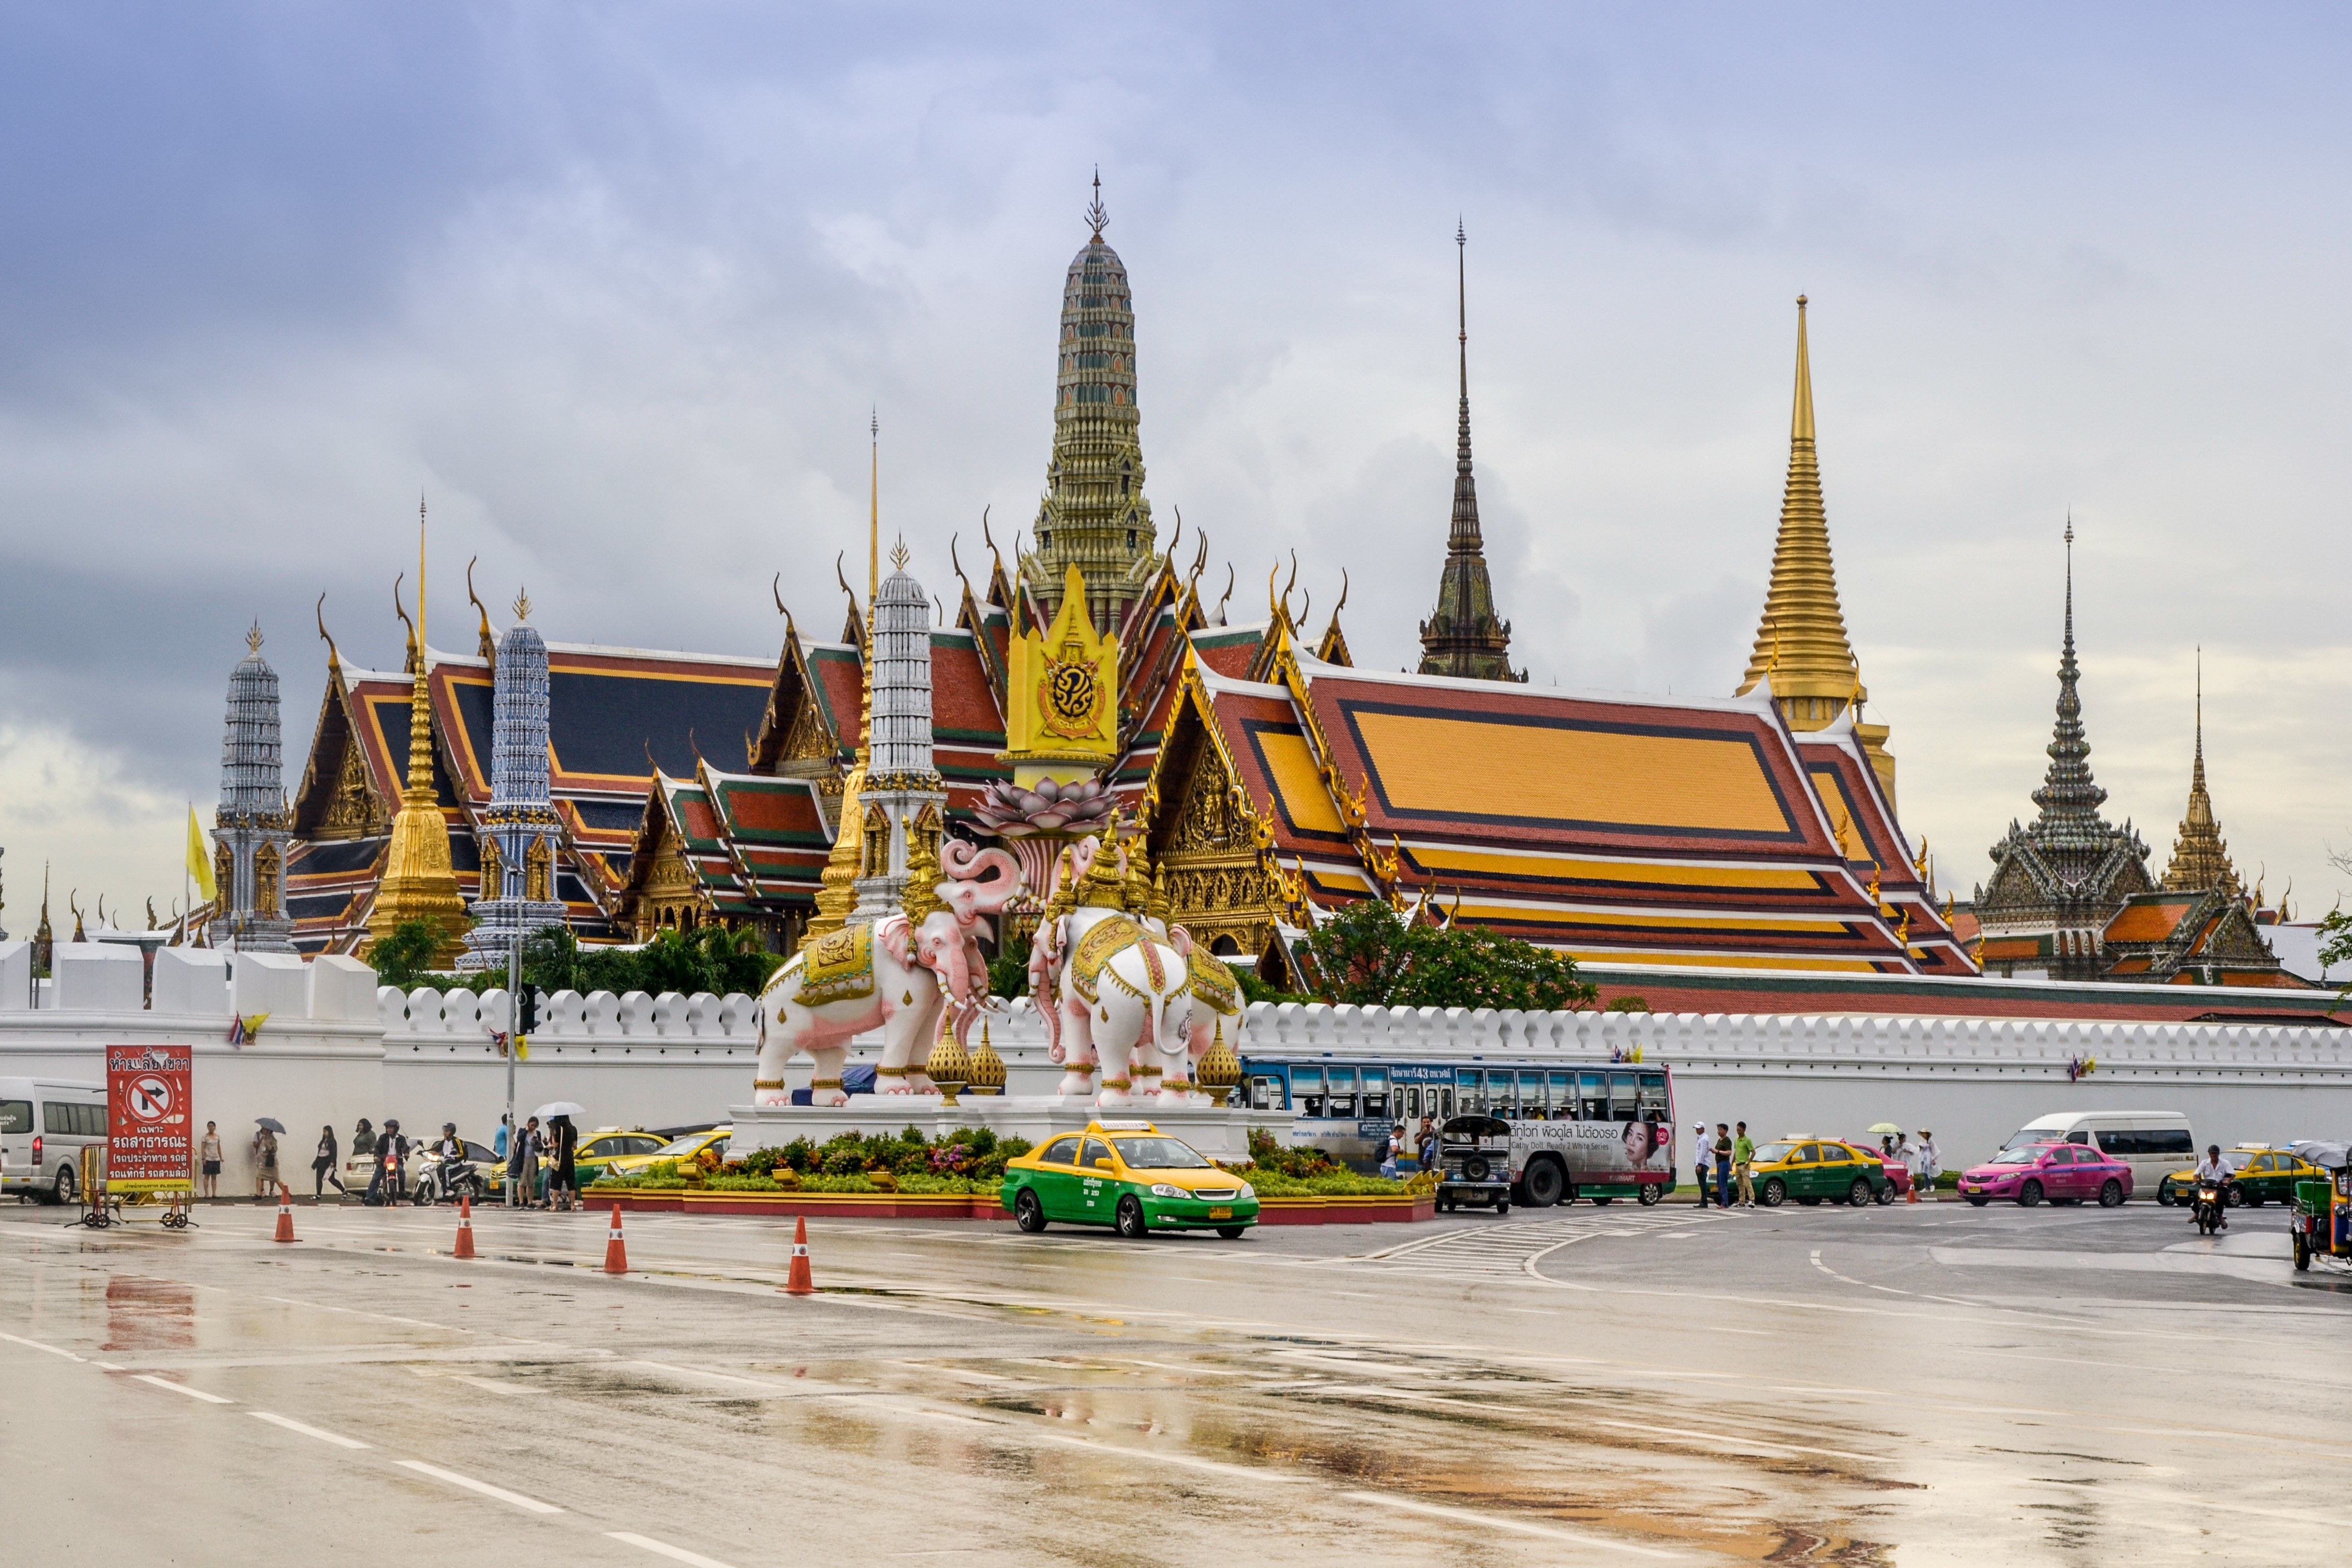
travel, golden, amusement park, park, asia, sightseeing, tourism, place of worship, thailand, temple, resort, buddha, famous, bangkok, krung, thep, maha, nakhon, emerald, wat, pra, kaew, hindu temple